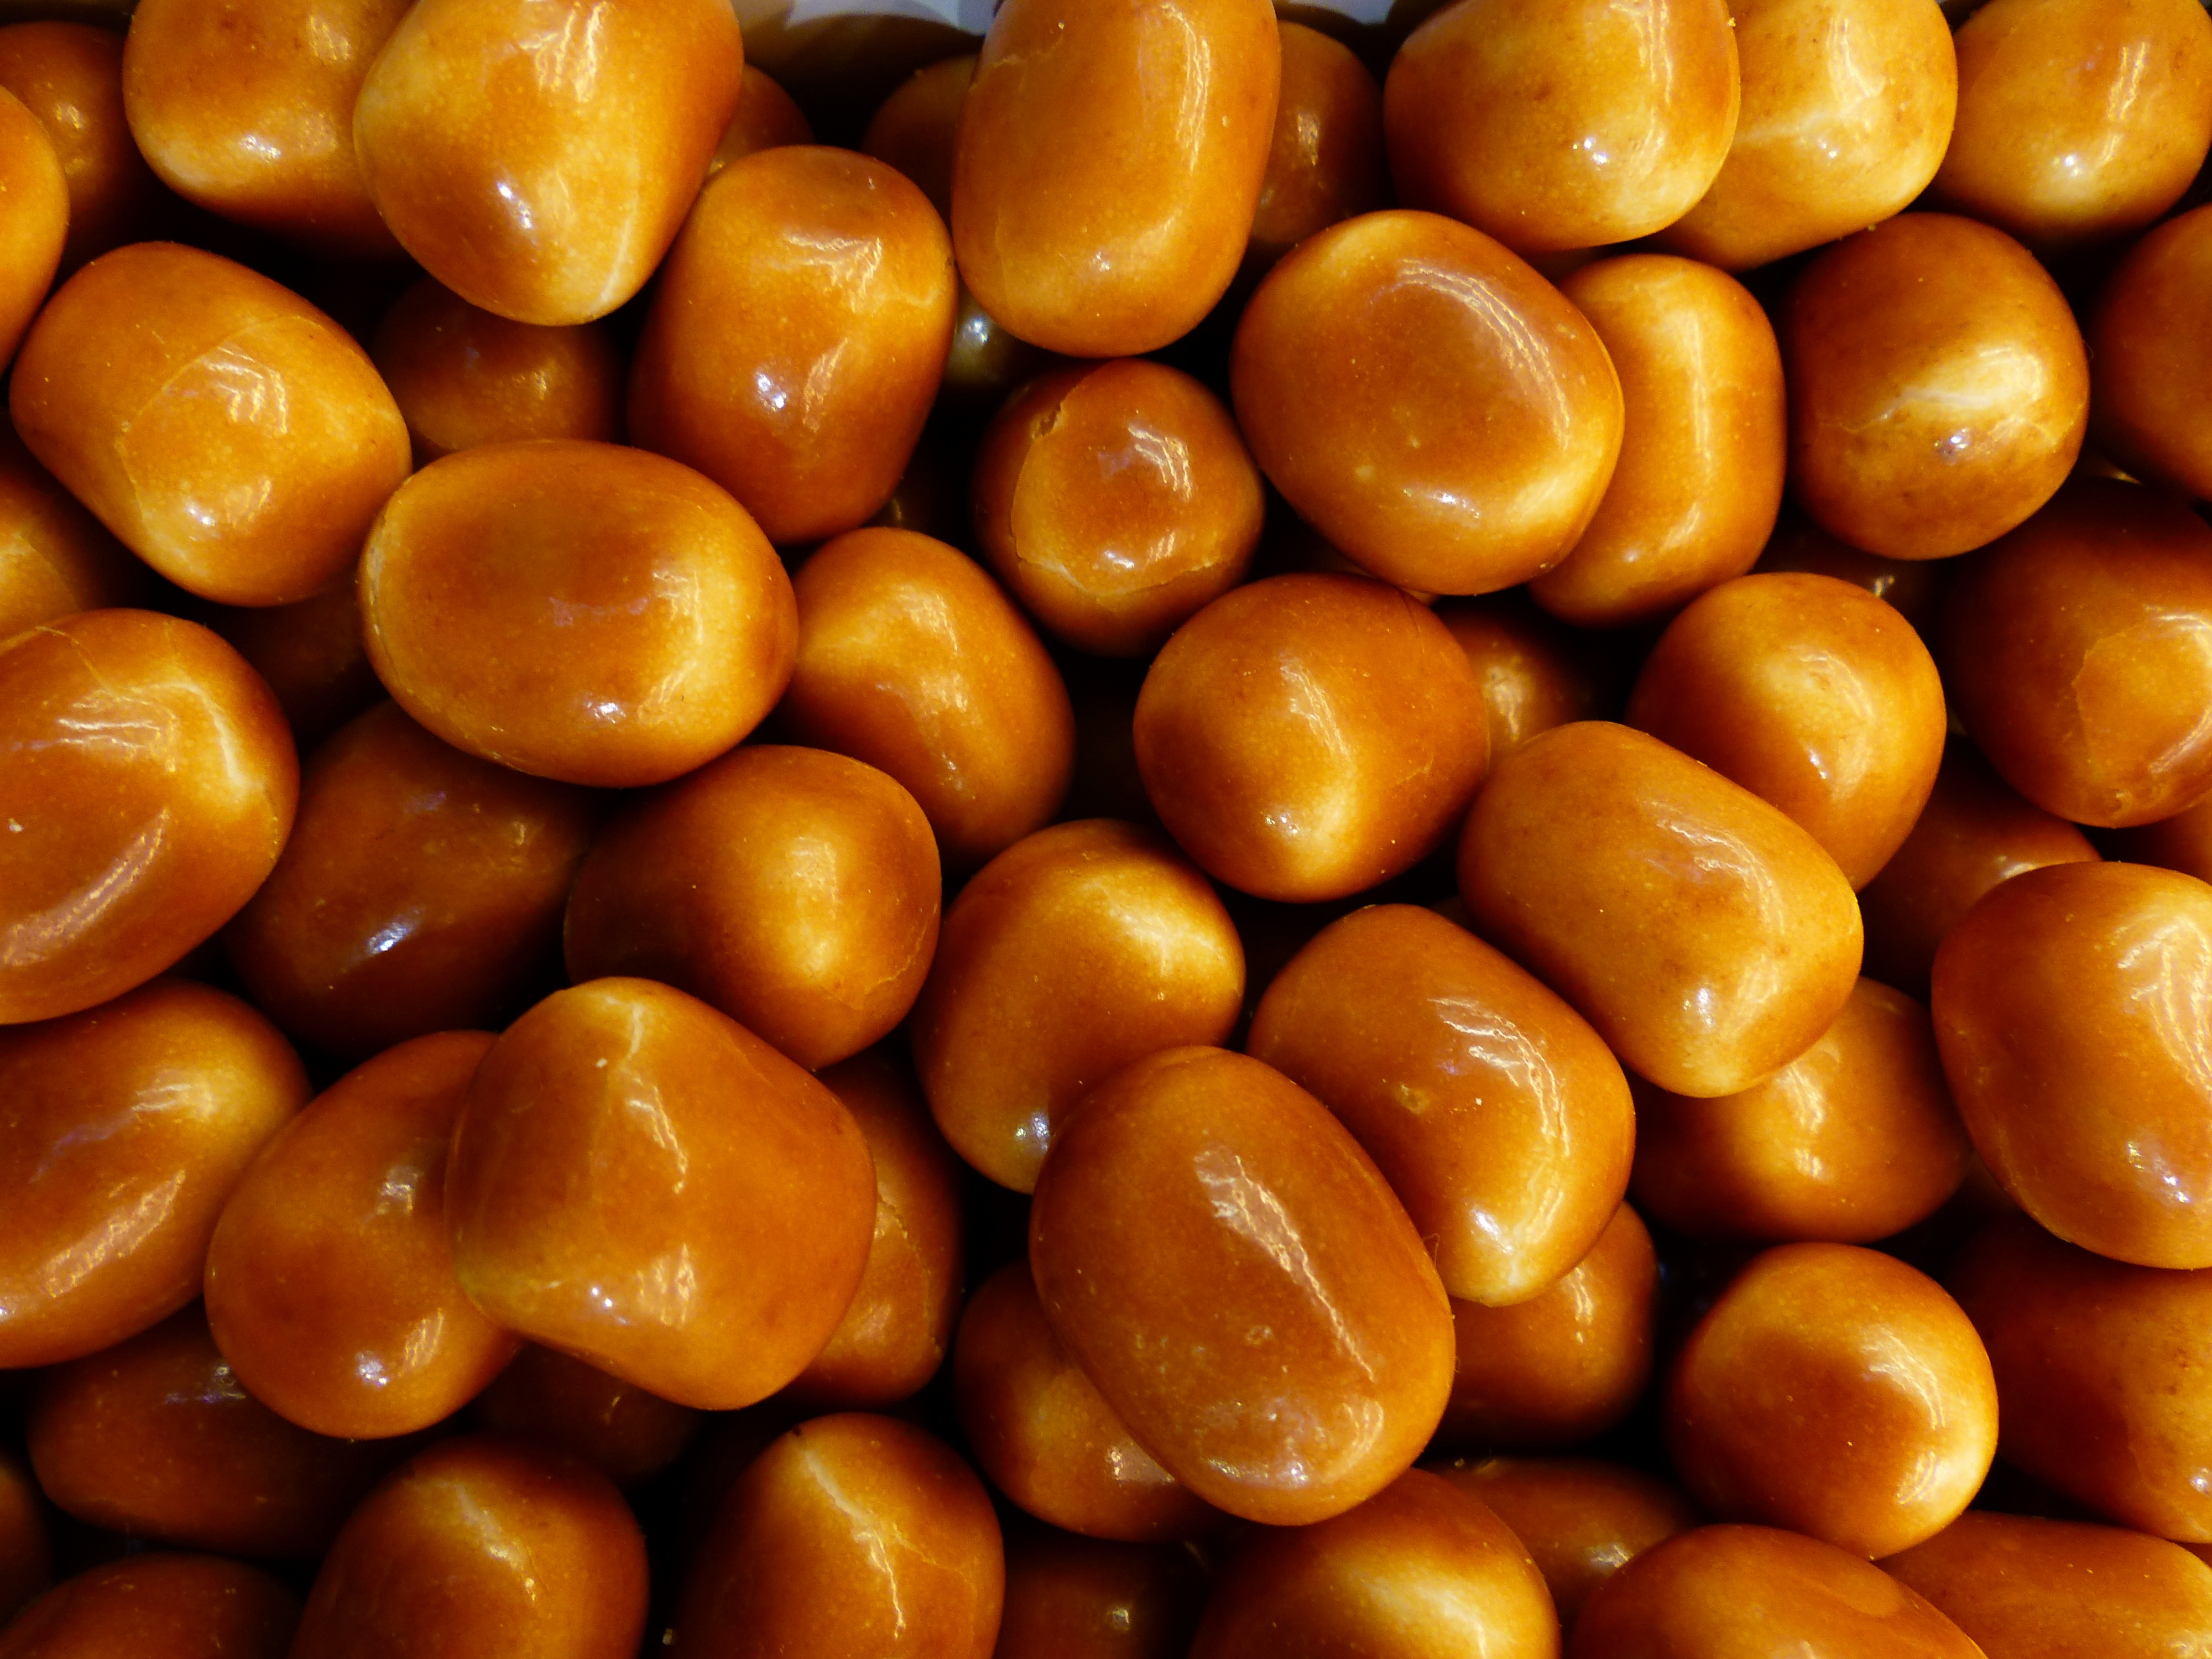
plant, fruit, sweet, food, produce, vegetable, crop, brown, colorful, candy, treat, confectionery, delicacy, hand made sweets, flowering plant, corn kernels, land plant, common bean, cola karama, suessigkeite